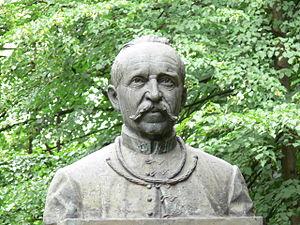
František Kmoch est un compositeur de marches et chef d'orchestre bohémien.